Fall of the Western Roman Empire

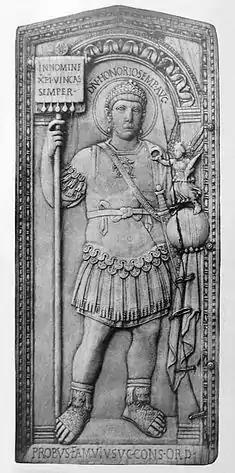
406 representation of Honorius attended by a winged Victory on a globe and bearing a labarum with the words ,

The in the Diocese of Africa declared for the East and stopped the supply of grain to Rome. Italy had not fed itself for centuries and could not do so now. In 398, Stilicho sent his last reserves, a few thousand men, to re-take the Diocese of Africa. He strengthened his position further when he married his daughter Maria to Honorius. Throughout this period Stilicho, and all other generals, were desperately short of recruits and supplies for them. In 400, Stilicho was charged to press into service any "laetus, Alamannus, Sarmatian, vagrant, son of a veteran" or any other person liable to serve. He had reached the bottom of his recruitment pool. Though personally not corrupt, he was very active in confiscating assets; the financial and administrative machine was not producing enough support for the army.